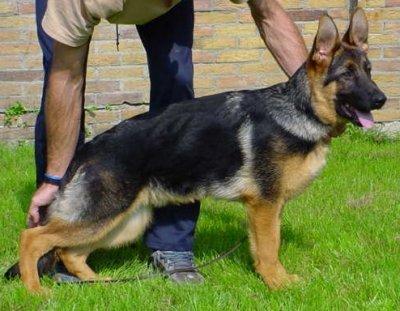
Breed: German_Shepherd